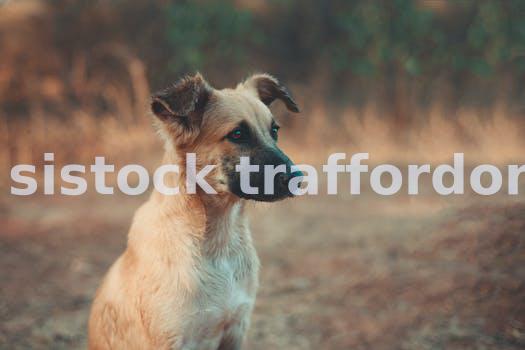
Label: Watermark